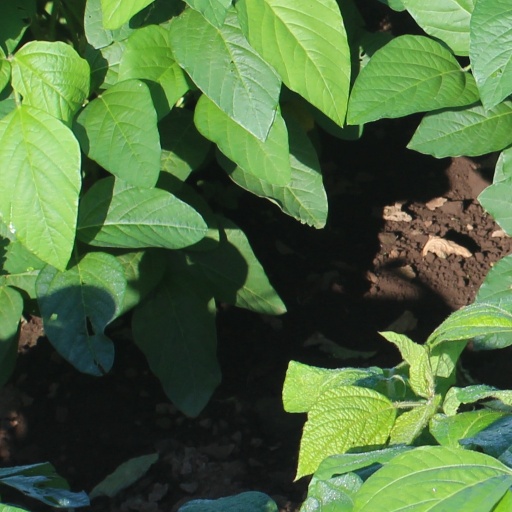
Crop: soybean